Isabella (grape)

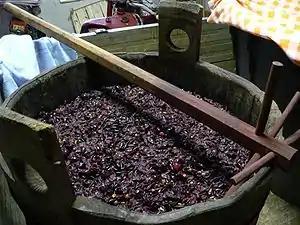
Isabella grapes must

One of the most popular grapes in the former USSR, Isabella was brought to the former Soviet nations of Georgia, Azerbaijan and Moldova from France through Odessa. For this reason this variety is also called "Odessa" among Georgians. Russian poet Osip Mandelstam had described Isabella as "fleshy and heavy like a cluster of night itself". Radeda, a dry red Abkhazian wine, is made from Isabella.